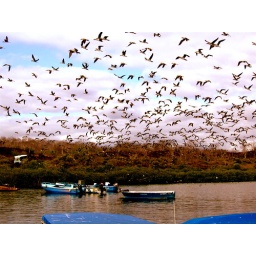
These birds were flying around and all swooping into the water at once like hundreds of torpedos shooting into the water.